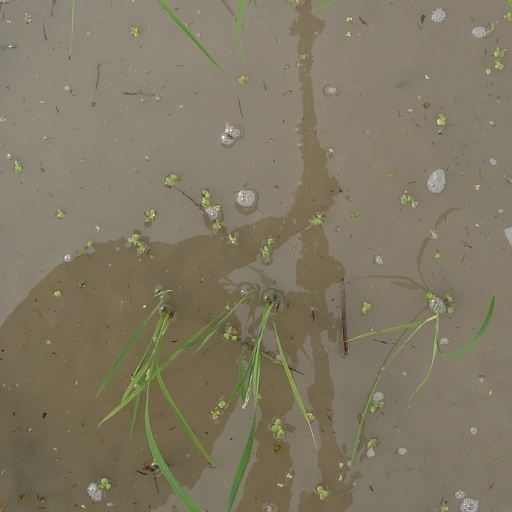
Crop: rice